Remote patient monitoring

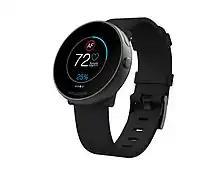
Devices like smartwatches are continually updated with new remote monitoring technologies such as heartbeat monitors.

Incorporating RPM in chronic-disease management may significantly improve an individual's quality of life, by allowing patients to maintain independence, prevent complications, and to minimize personal costs. RPM facilitates these goals by delivering care through telecommunications. This form of patient monitoring can be particularly important when patients are managing complex self-care processes such as home hemodialysis.